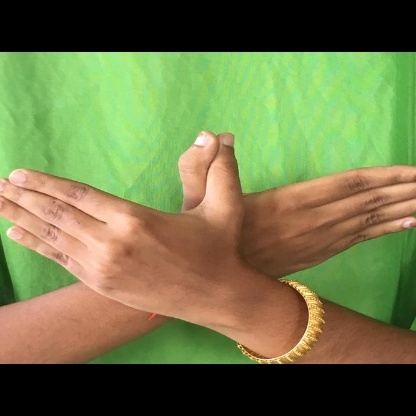
Mudra: Garuda